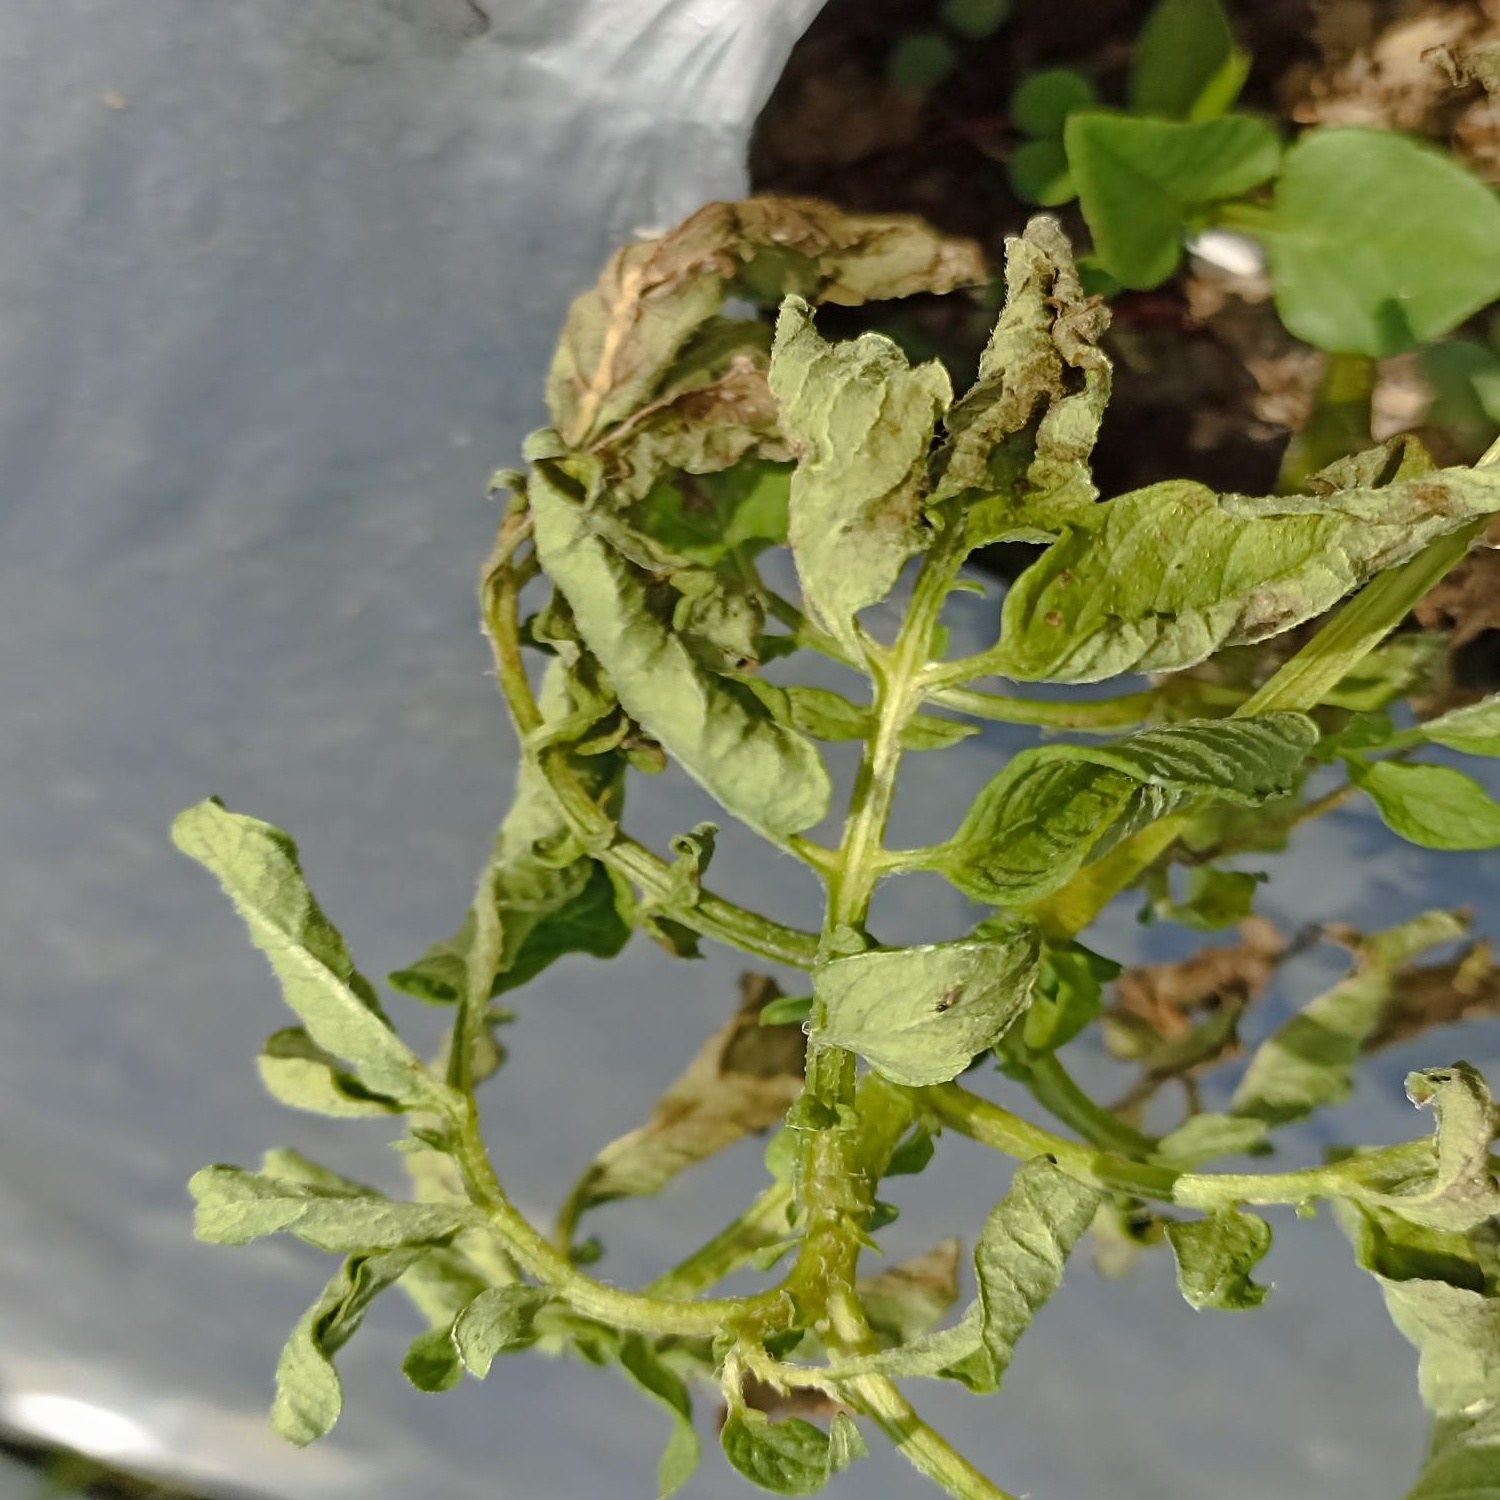
Etiqueta: Pudricion_Parda